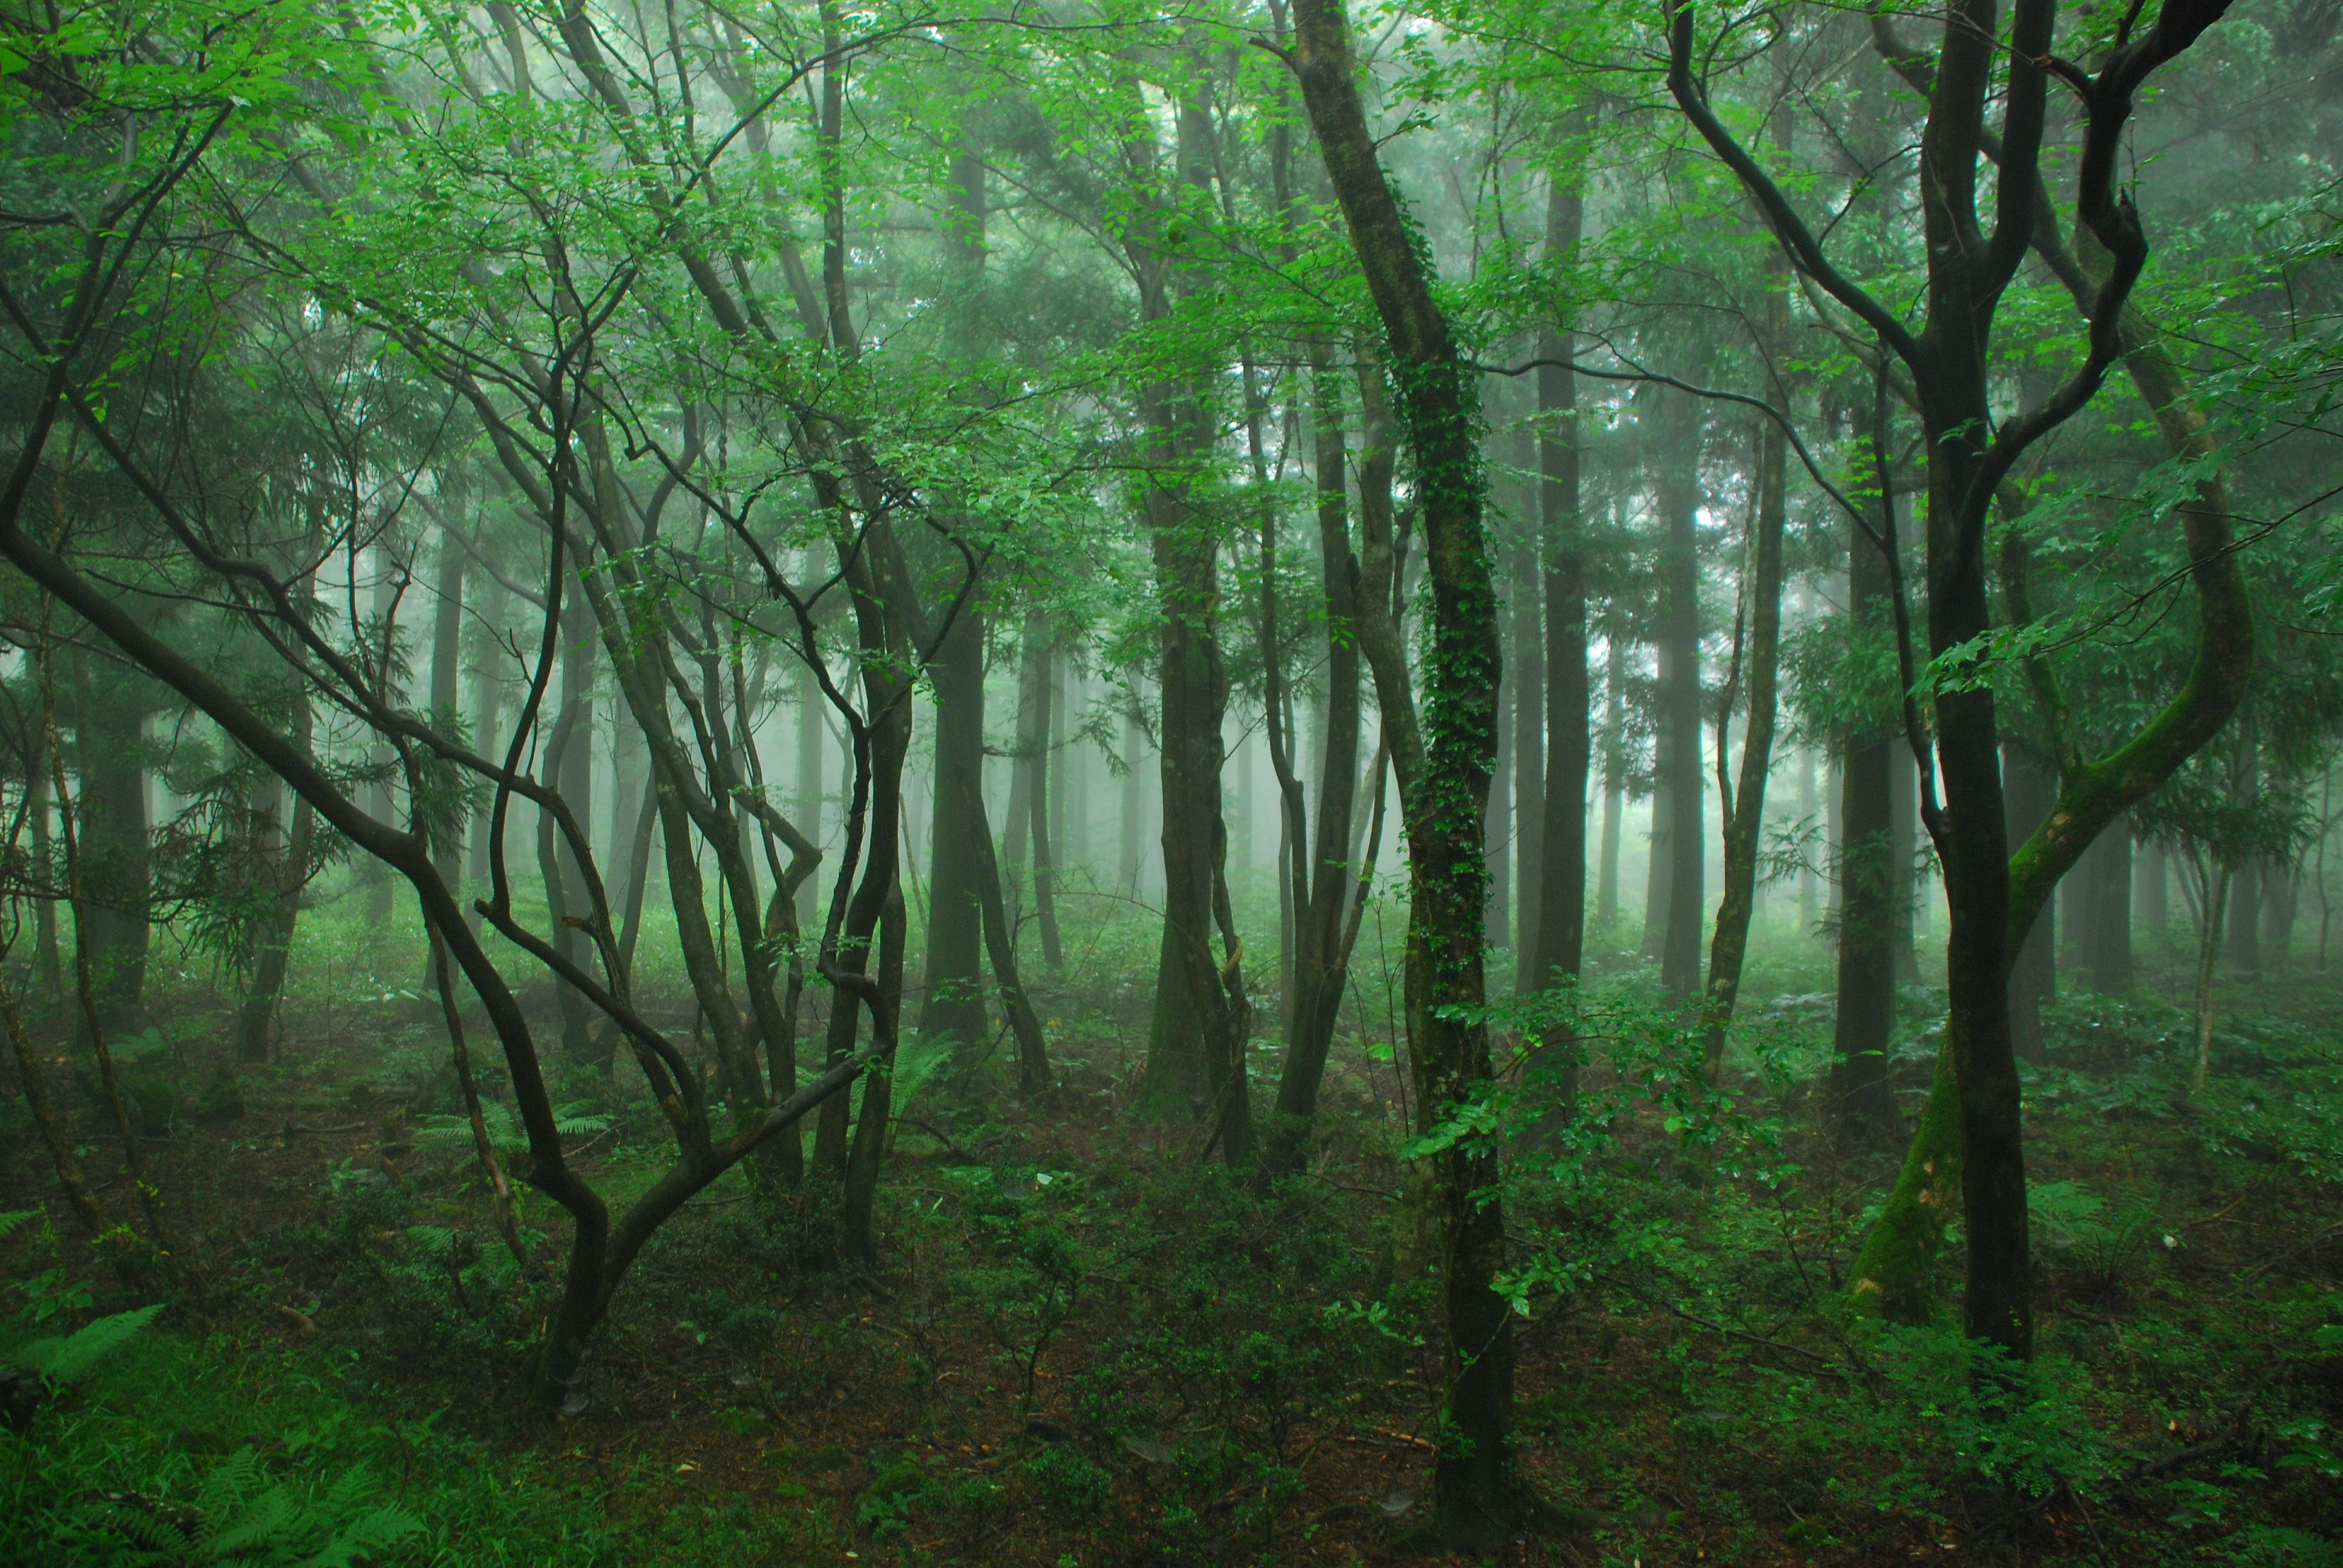
tree, nature, forest, swamp, wilderness, branch, wood, mist, sunlight, morning, leaf, green, jungle, vegetation, rainforest, deciduous, wetland, grove, woodland, habitat, ecosystem, jeju island, biome, old growth forest, four ryeoni, natural environment, geographical feature, atmospheric phenomenon, woody plant, temperate broadleaf and mixed forest, temperate coniferous forest